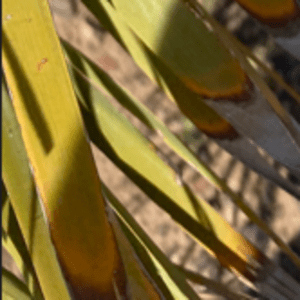
Label: Potassium Deficiency